Ainsworth Mill, Breightmet

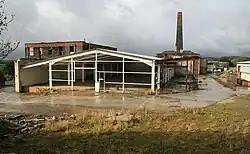

Ainsworth Mill, Breightmet is a mercerising mill near the Breightmet neighborhood of Bolton, Greater Manchester. It was bought by the Lancashire Cotton Corporation in the 1940s as an attempt to develop a cotton finishing presence.